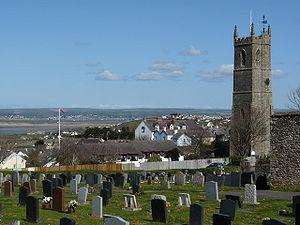
Northam est une ville du Devon en Angleterre.